Nashville Banner

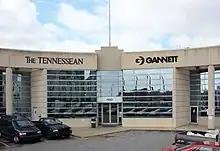
The "Banner" shared these offices at 1100 Broadway with "The Tennessean". The "Banner"'s masthead design occupied the location of the Gannett logo in this photograph, but was removed shortly after the paper ceased publishing.

Although it took almost twenty years, this was the death knell for the "Banner". It was now clearly inferior in resources to its morning counterpart, and its circulation continued to shrink. In the 1980s Gannett insisted on renegotiation of the joint operating agreement to its benefit, and the "Banner" had little choice but to comply. Another reason for the weakness of the "Banner" was its lack of a Sunday edition comparable to the Tennessean's, which it had given up in the formation of the joint operating agreement. It had since always published on a six-day schedule, and as weekday papers, especially evening weekday papers, continued to decline, it did not have this profit center to draw upon. The "Banner" switched its Saturday edition for a while to a single, morning edition in direct competition with the "Tennessean", then announced that it was terminating its Saturday edition entirely.